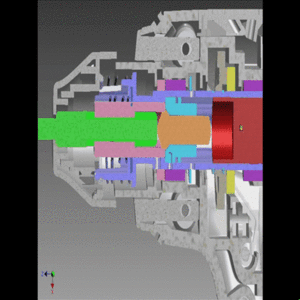
Un perforateur est une machine électroportative qui sert à percer des trous dans les matériaux durs tels que le béton ou la pierre.